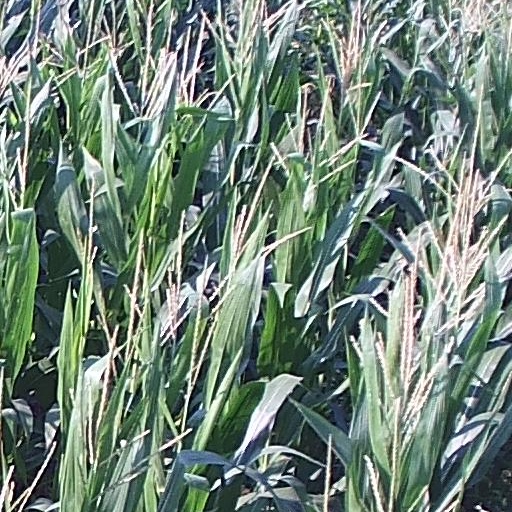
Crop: maize; corn